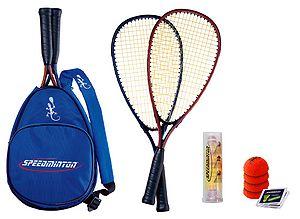
Le speed badminton ou crossminton est une variante du badminton qui se joue sans filet.